Pokémon HeartGold and SoulSilver

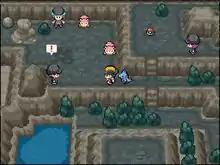
A pre-teenaged boy with black hair and a black and yellow baseball cap stands inside a dark, rocky, cave-like area. A small, blue, crocodile-like Pokémon stands behind him. Standing elsewhere in the area are two young men and one young woman, all wearing black clothes and beanies, and two small, pink, quadrupedal Pokémon.

"Pokémon HeartGold" and "SoulSilver" are role-playing video games with adventure elements. The basic mechanics of the games are largely the same as their predecessors'. As with all "Pokémon" games for handheld consoles, gameplay is viewed from a third-person overhead perspective, and consists of three basic screens: a field map, in which the player navigates the main character; a battle screen; and the menu, in which the player configures their party, items, or gameplay settings. The player begins the game with one Pokémon and can capture more using Poké Balls.